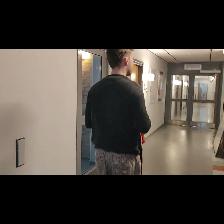
Label: Human